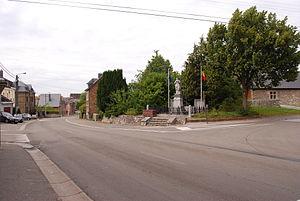
Le monument aux morts des deux guerres, dans la rue de la Station à Marloie.